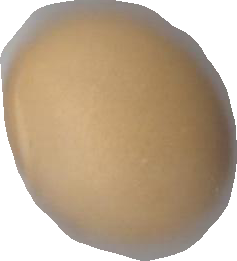
Variety: Dega